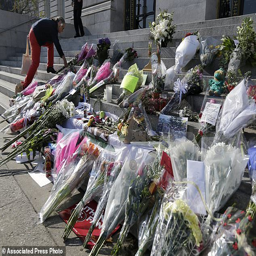
person leaves flowers for politician on the steps .